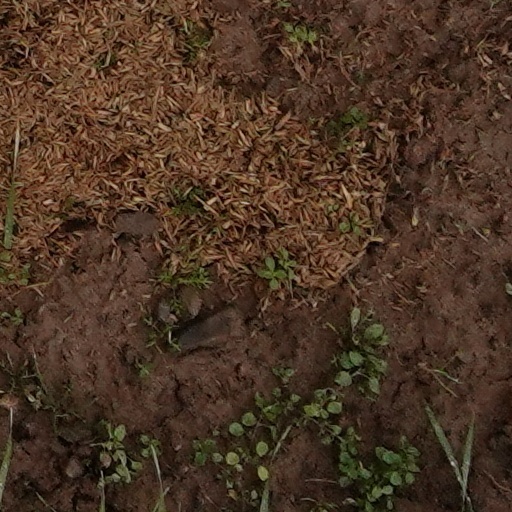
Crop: wheat